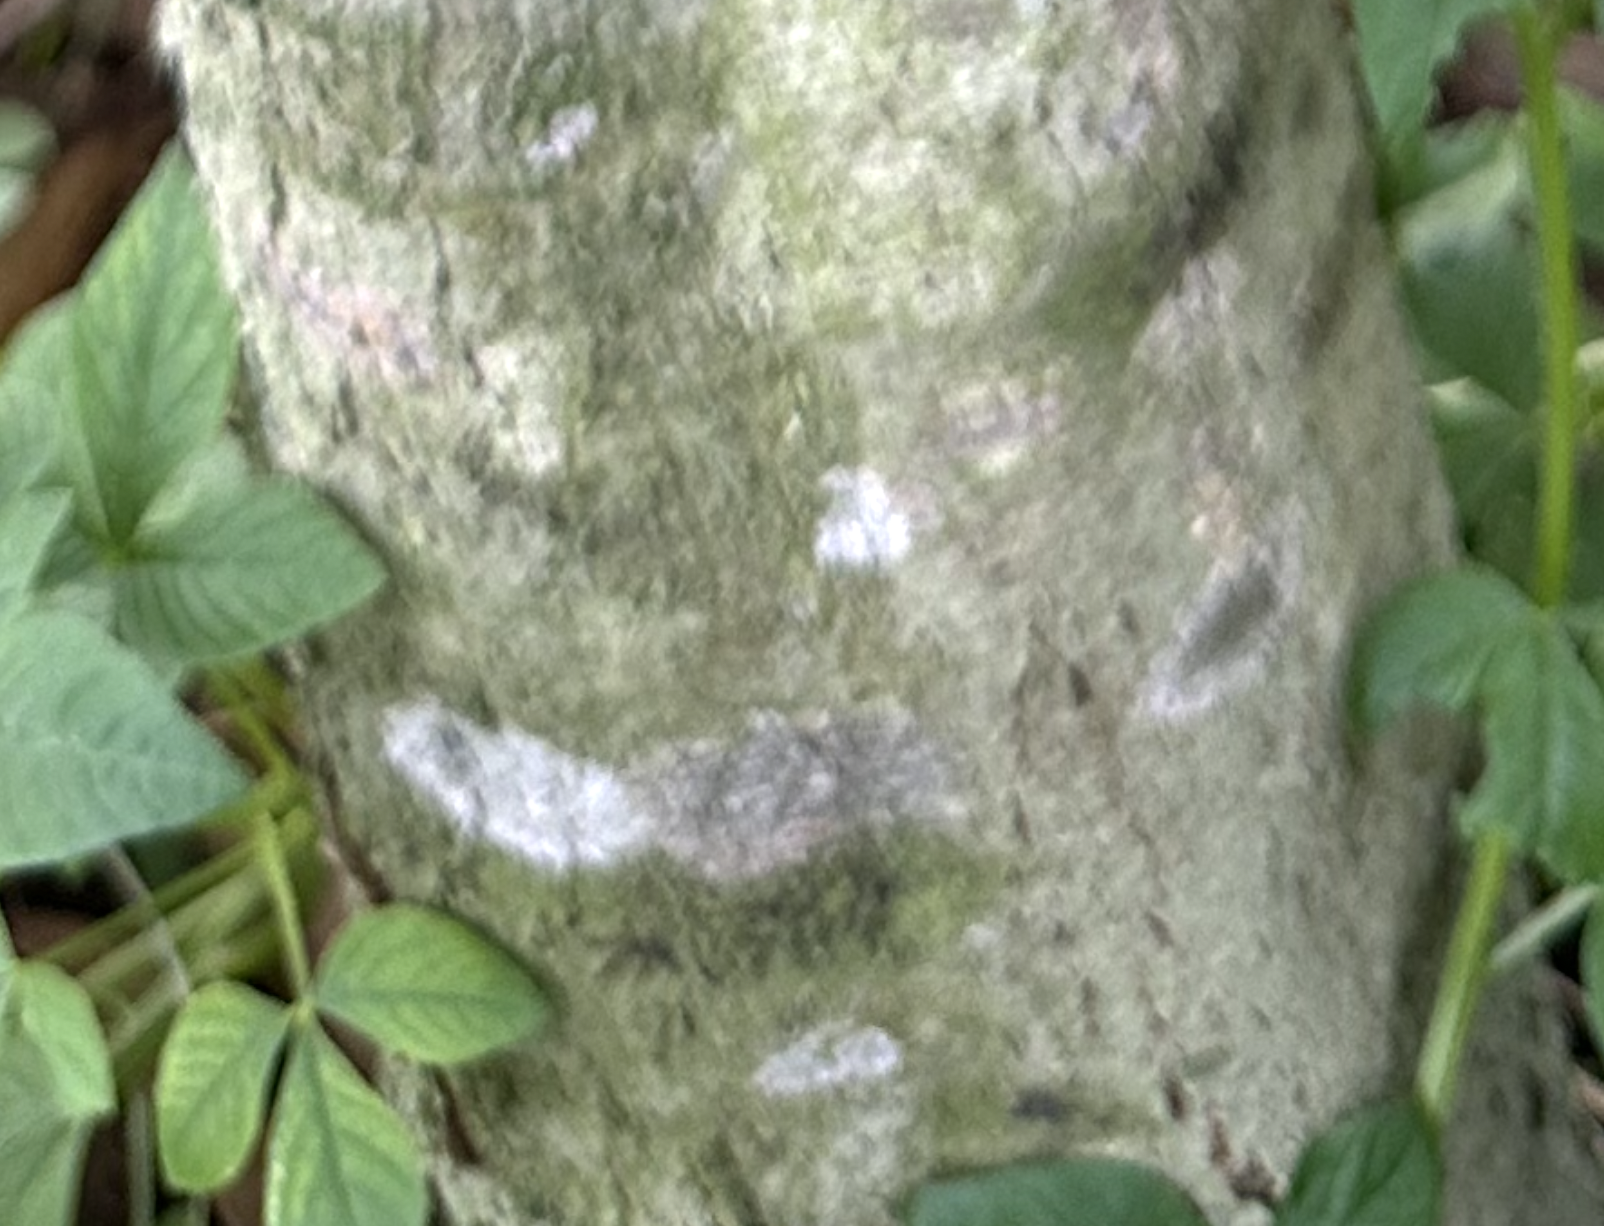
Label: pink_disease